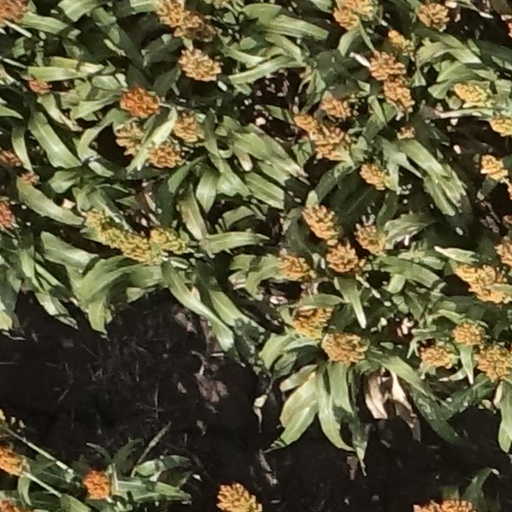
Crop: sorghum